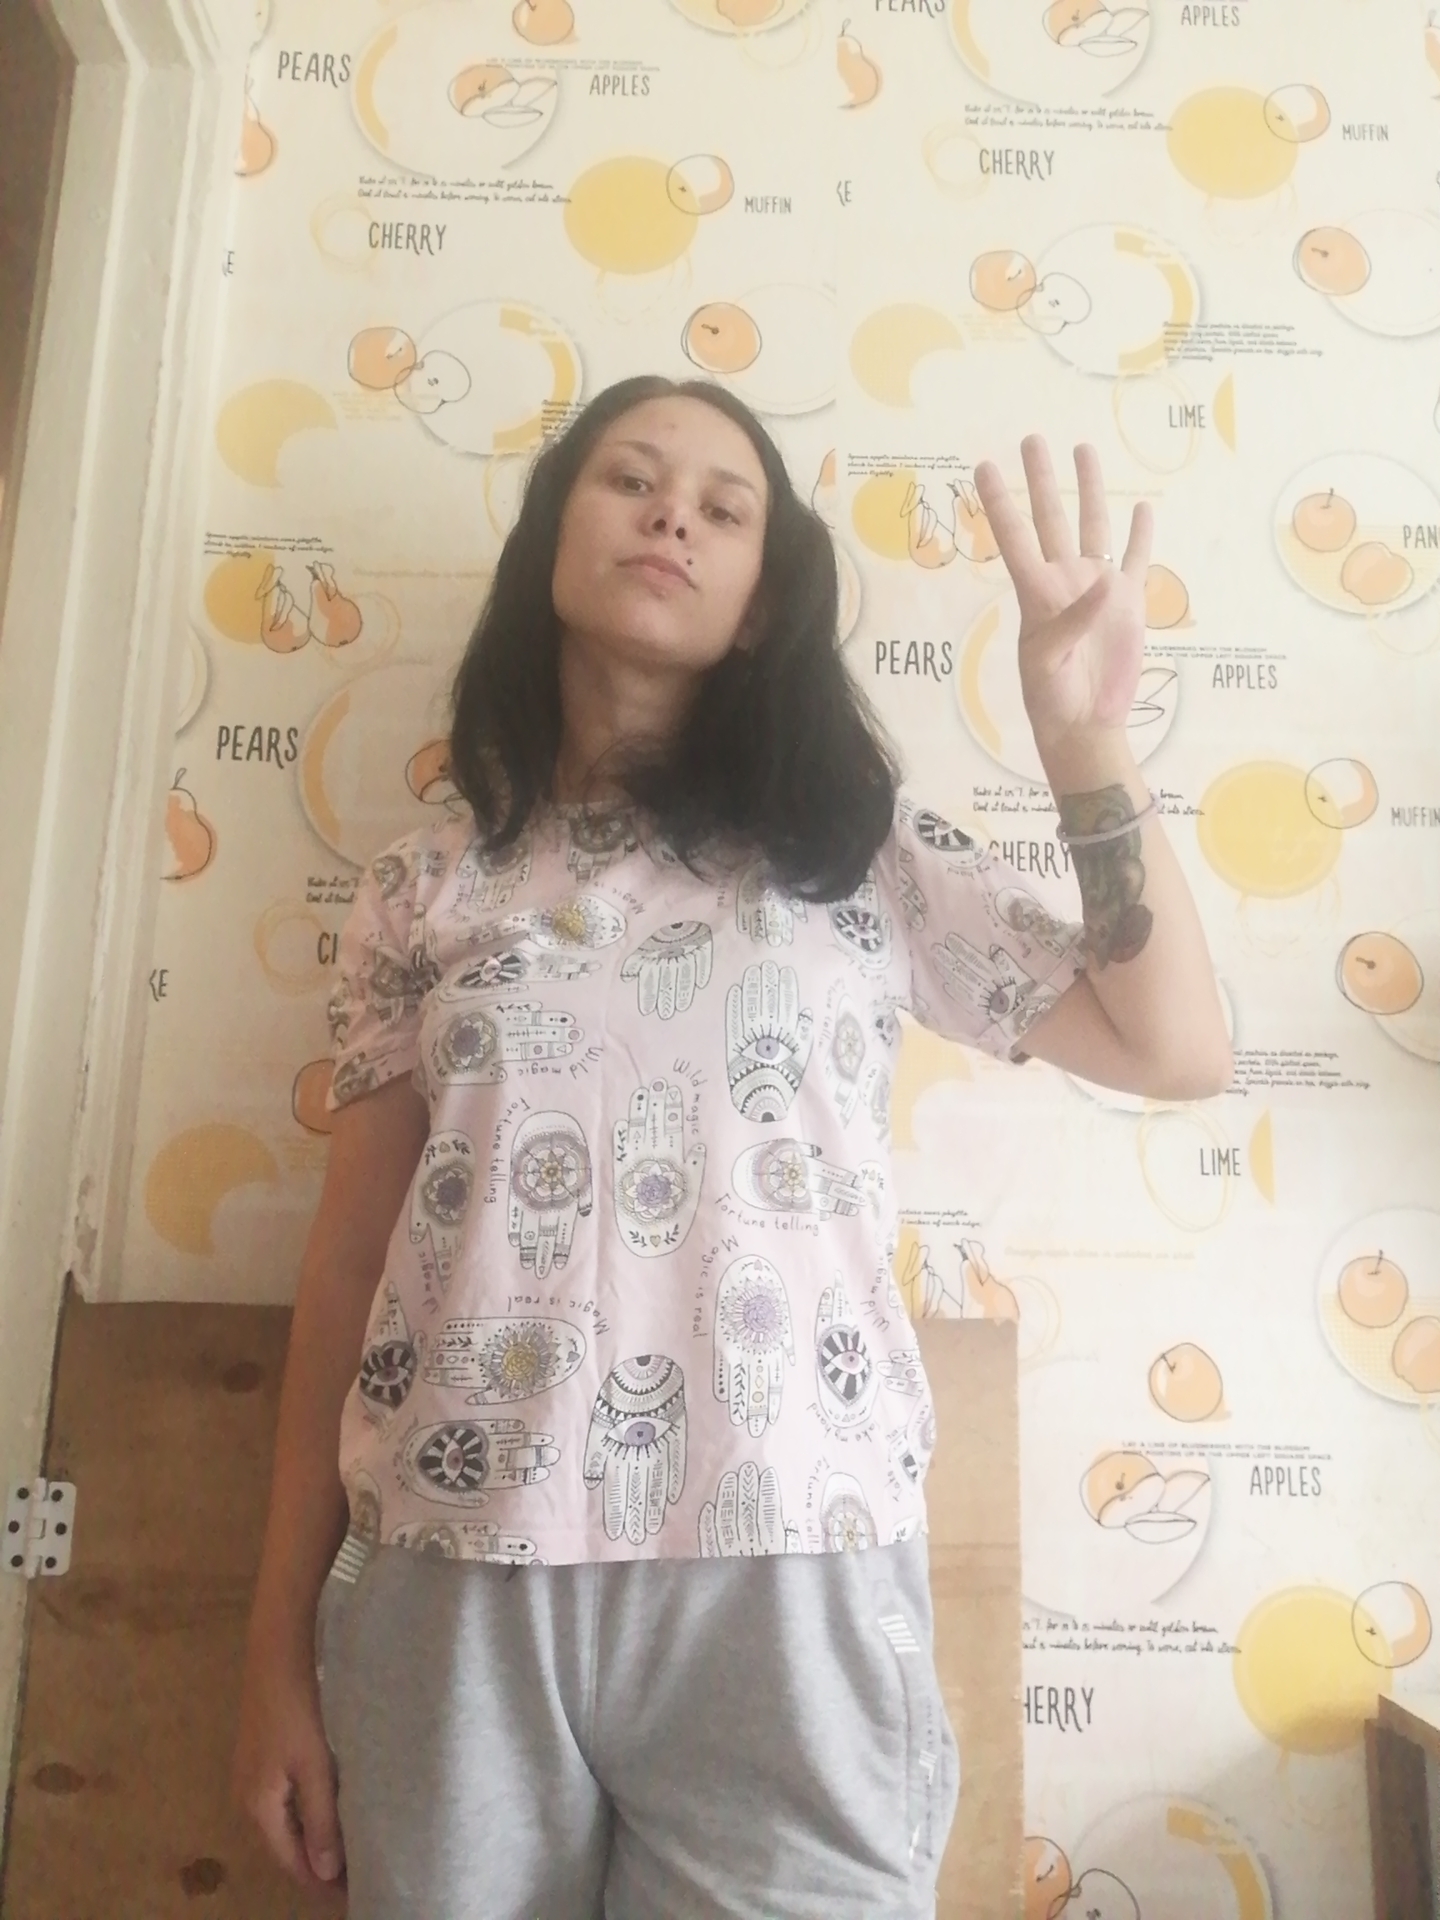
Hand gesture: four